Salvia spathacea

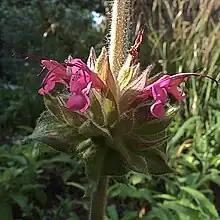
"Salvia spathacea" closeup. W. L. Jepson wrote in "The Flora of California" : "The folk generally admire its form, but even sedate botanists remember its richness of color and a certain opulence of habit in contrast with its chaparral habitat."

"Salvia spathacea" is easy to grow in the garden, and is a very useful groundcover for dry shade under oaks. Unlike other California native sages, it spreads from underground rhizomes. It will also grow in the open, in ordinary garden soil, in part or even full sun. Supplemental water can help encourage a longer flowering season, but a late summer rest from watering is desirable. As the alternative common name suggests, it is used by feeding hummingbirds and will attract them to the garden. Deer and gophers generally leave this strongly aromatic plant alone.